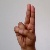
The image shows a hand gesture representing the letter 'U' in Indian Sign Language.